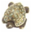
Label: turtle